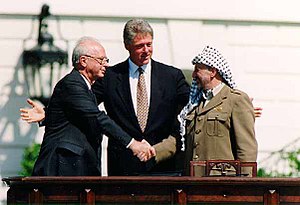
Den israelsk-palæstinensiske konflikt / Første intifada og Osloaftalerne
Yitzhak Rabin og Yasser Arafat rækker hinanden hånden i overværelse af Bill Clinton ved underskrivningen af Oslo-aftalen den 3. september 1993
Den israelsk-palæstinensiske konflikt er en strid mellem Israel og palæstinenserne. Den er en del af den større israelsk-arabiske konflikt. Der har været adskillige forsøg på at skabe fred gennem en to-stats-løsning, som skulle føre til etableringen af en uafhængig palæstinensisk stat ved siden af Israel. En række væsentlige internationale aktører er blevet involveret i konflikten. De centrale forhandlingspartnere er den israelske regering, for øjeblikket ledet af Benjamin Netanyahu, og PLO, ledet af Mahmoud Abbas. De officielle forhandlinger bliver ledet af en international gruppe, kendt som Mellemøst-kvartetten. Den består af repræsentanter fra USAs og Ruslands regeringer, den Europæiske Union og FN. Den Arabiske Liga er en anden vigtig part og har bl.a. foreslået et alternativt fredsinitiativ. Egypten har længe været en væsentlig part i konflikten. Den egyptiske regering, som tiltrådte i 2014 under præsident Abdel Fattah al-Sisi har fremsat skarp kritik af organisationen Hamas, som den mener er ansvarlig for konflikten.